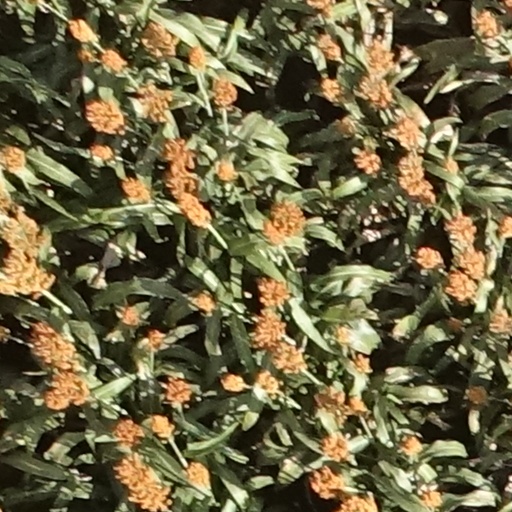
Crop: sorghum